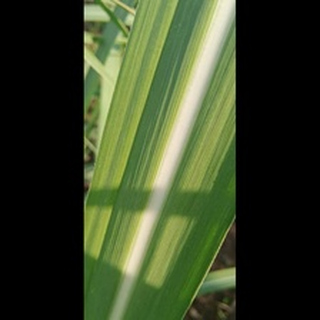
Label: healthy_sugarcane